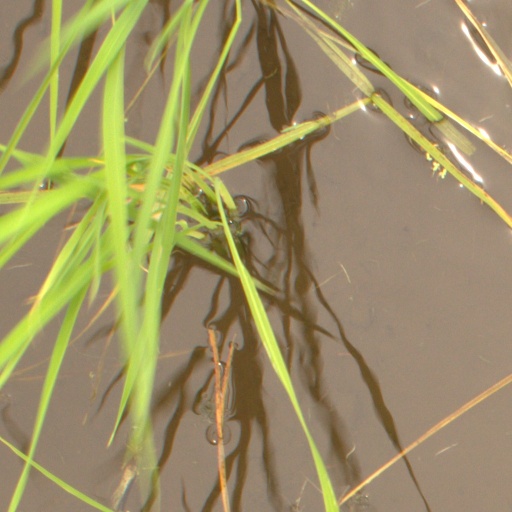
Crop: rice